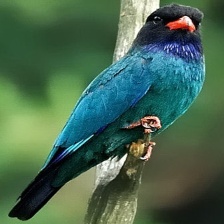
Species: ASIAN DOLLARD BIRD
Scientific name: EURYSTOMUS ORIENTALIS